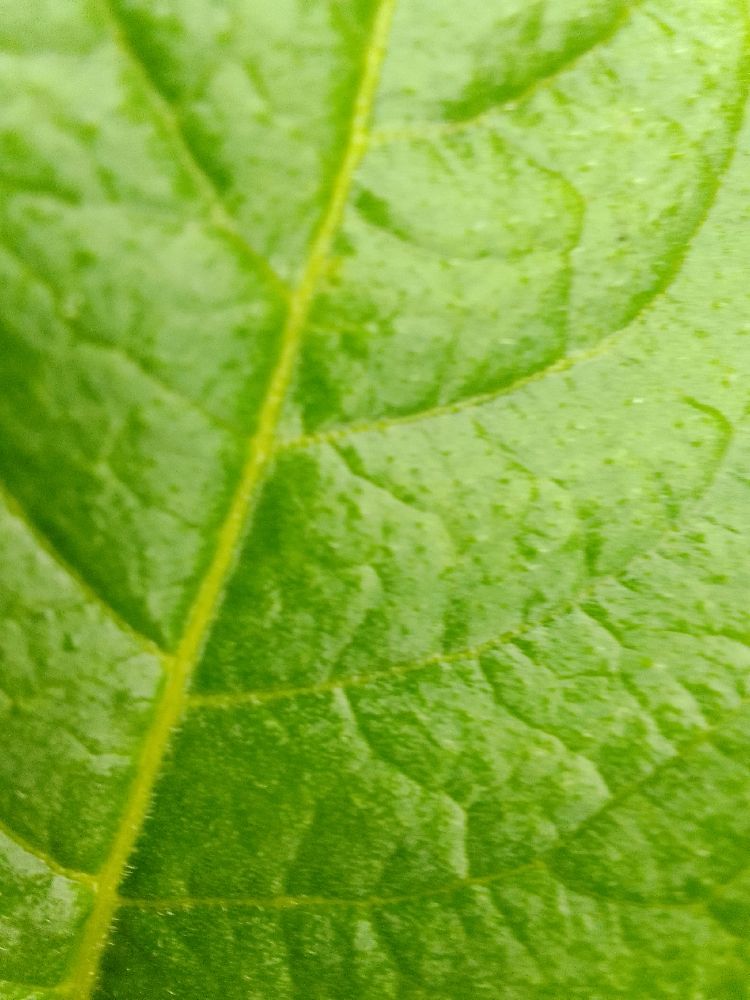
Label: Healthy